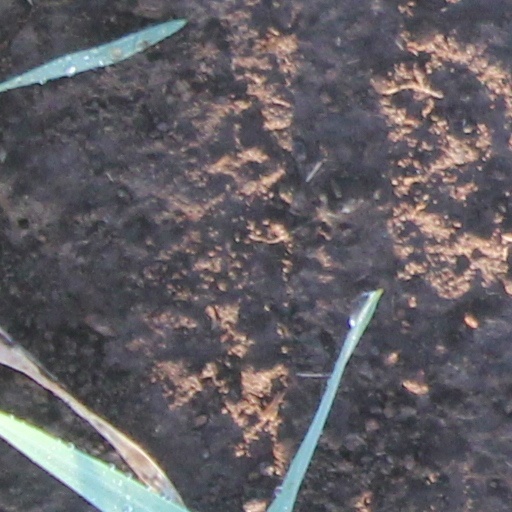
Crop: wheat